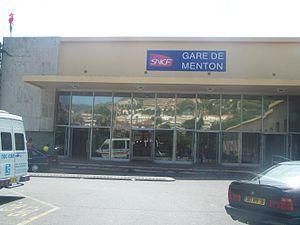
La gare de Menton est une gare ferroviaire française, située à proximité immédiate du centre-ville de Menton, dans le département des Alpes-Maritimes en région Provence-Alpes-Côte d'Azur.